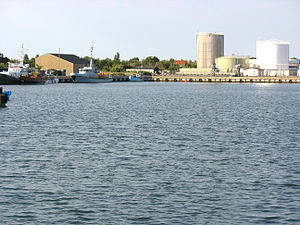
Rødbyhavn
Rødbyhavns industrihavn.
Havnen i Rødbyhavn på Lolland.
Rødbyhavn er en lille havneby på Lolland med 1.624 indbyggere, beliggende i Rødbyhavn Sogn på øens lavtliggende sydkyst. Den blev anlagt som havn til Rødby i 1912, og den nuværende færgehavn stammer fra 1963. Rødbyhavn har jernbane- og bilfærgeforbindelse til Puttgarden på øen Femern i Tyskland kaldet Rødby-Puttgarden. Tog fra København mod Hamborg går via denne rute. Byen befinder sig i Lolland Kommune og tilhører Region Sjælland.